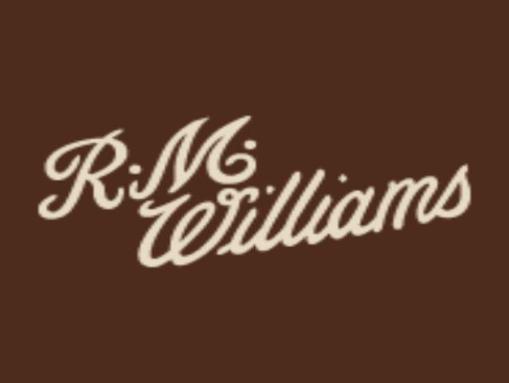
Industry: Clothes